It's Only Love (Cheap Trick song)

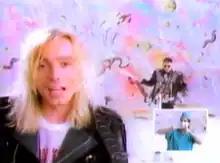
Zander performing in the video with Nielsen in background, Sign Language in bottom right-hand corner.

The song's music video is notable for being the first to prominently use American Sign Language. A small box in the bottom right-hand corner of the video was featured, displaying a female surgeon using sign language to convey the song's lyrics. The video was produced by T'Boo Dalton and directed by Andy Morahan.